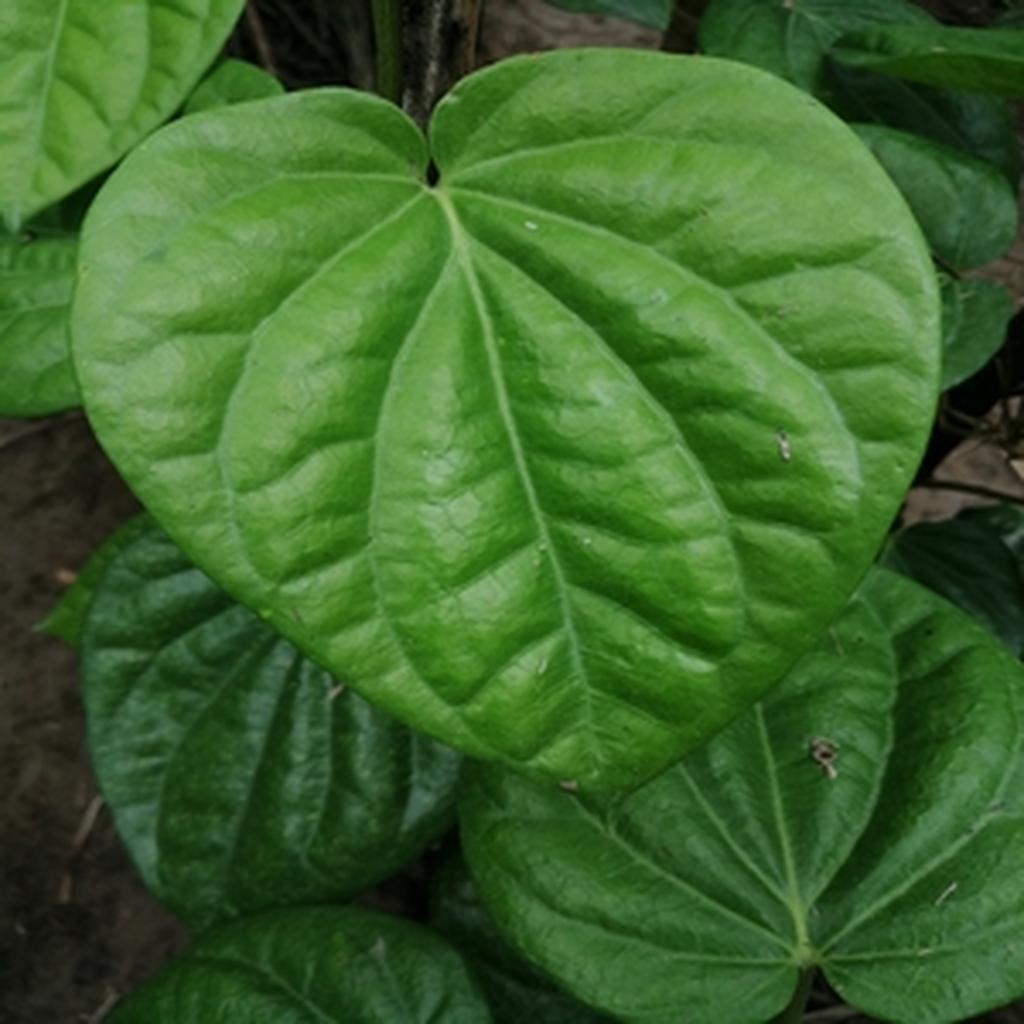
Label: Healthy_Leaf